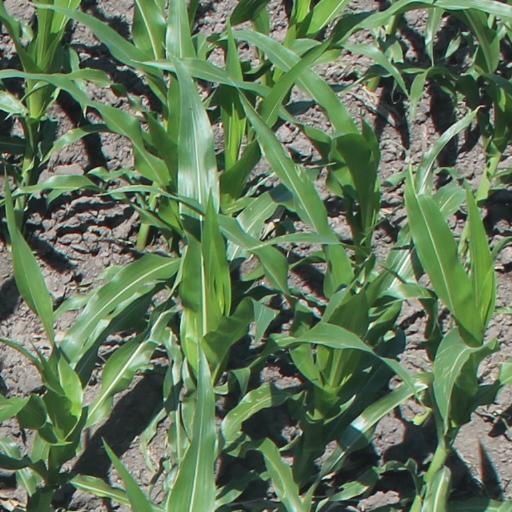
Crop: maize; corn